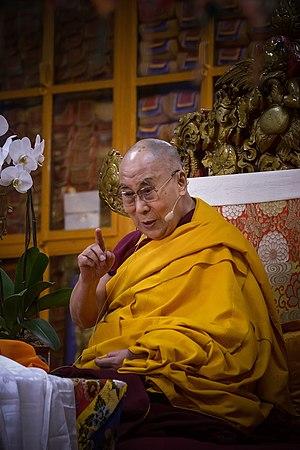
Tenzin Gyatso, né Lhamo Dhondup le 6 juillet 1935 à Taktser, dans la province du Qinghai, est le 14ᵉ dalaï-lama.